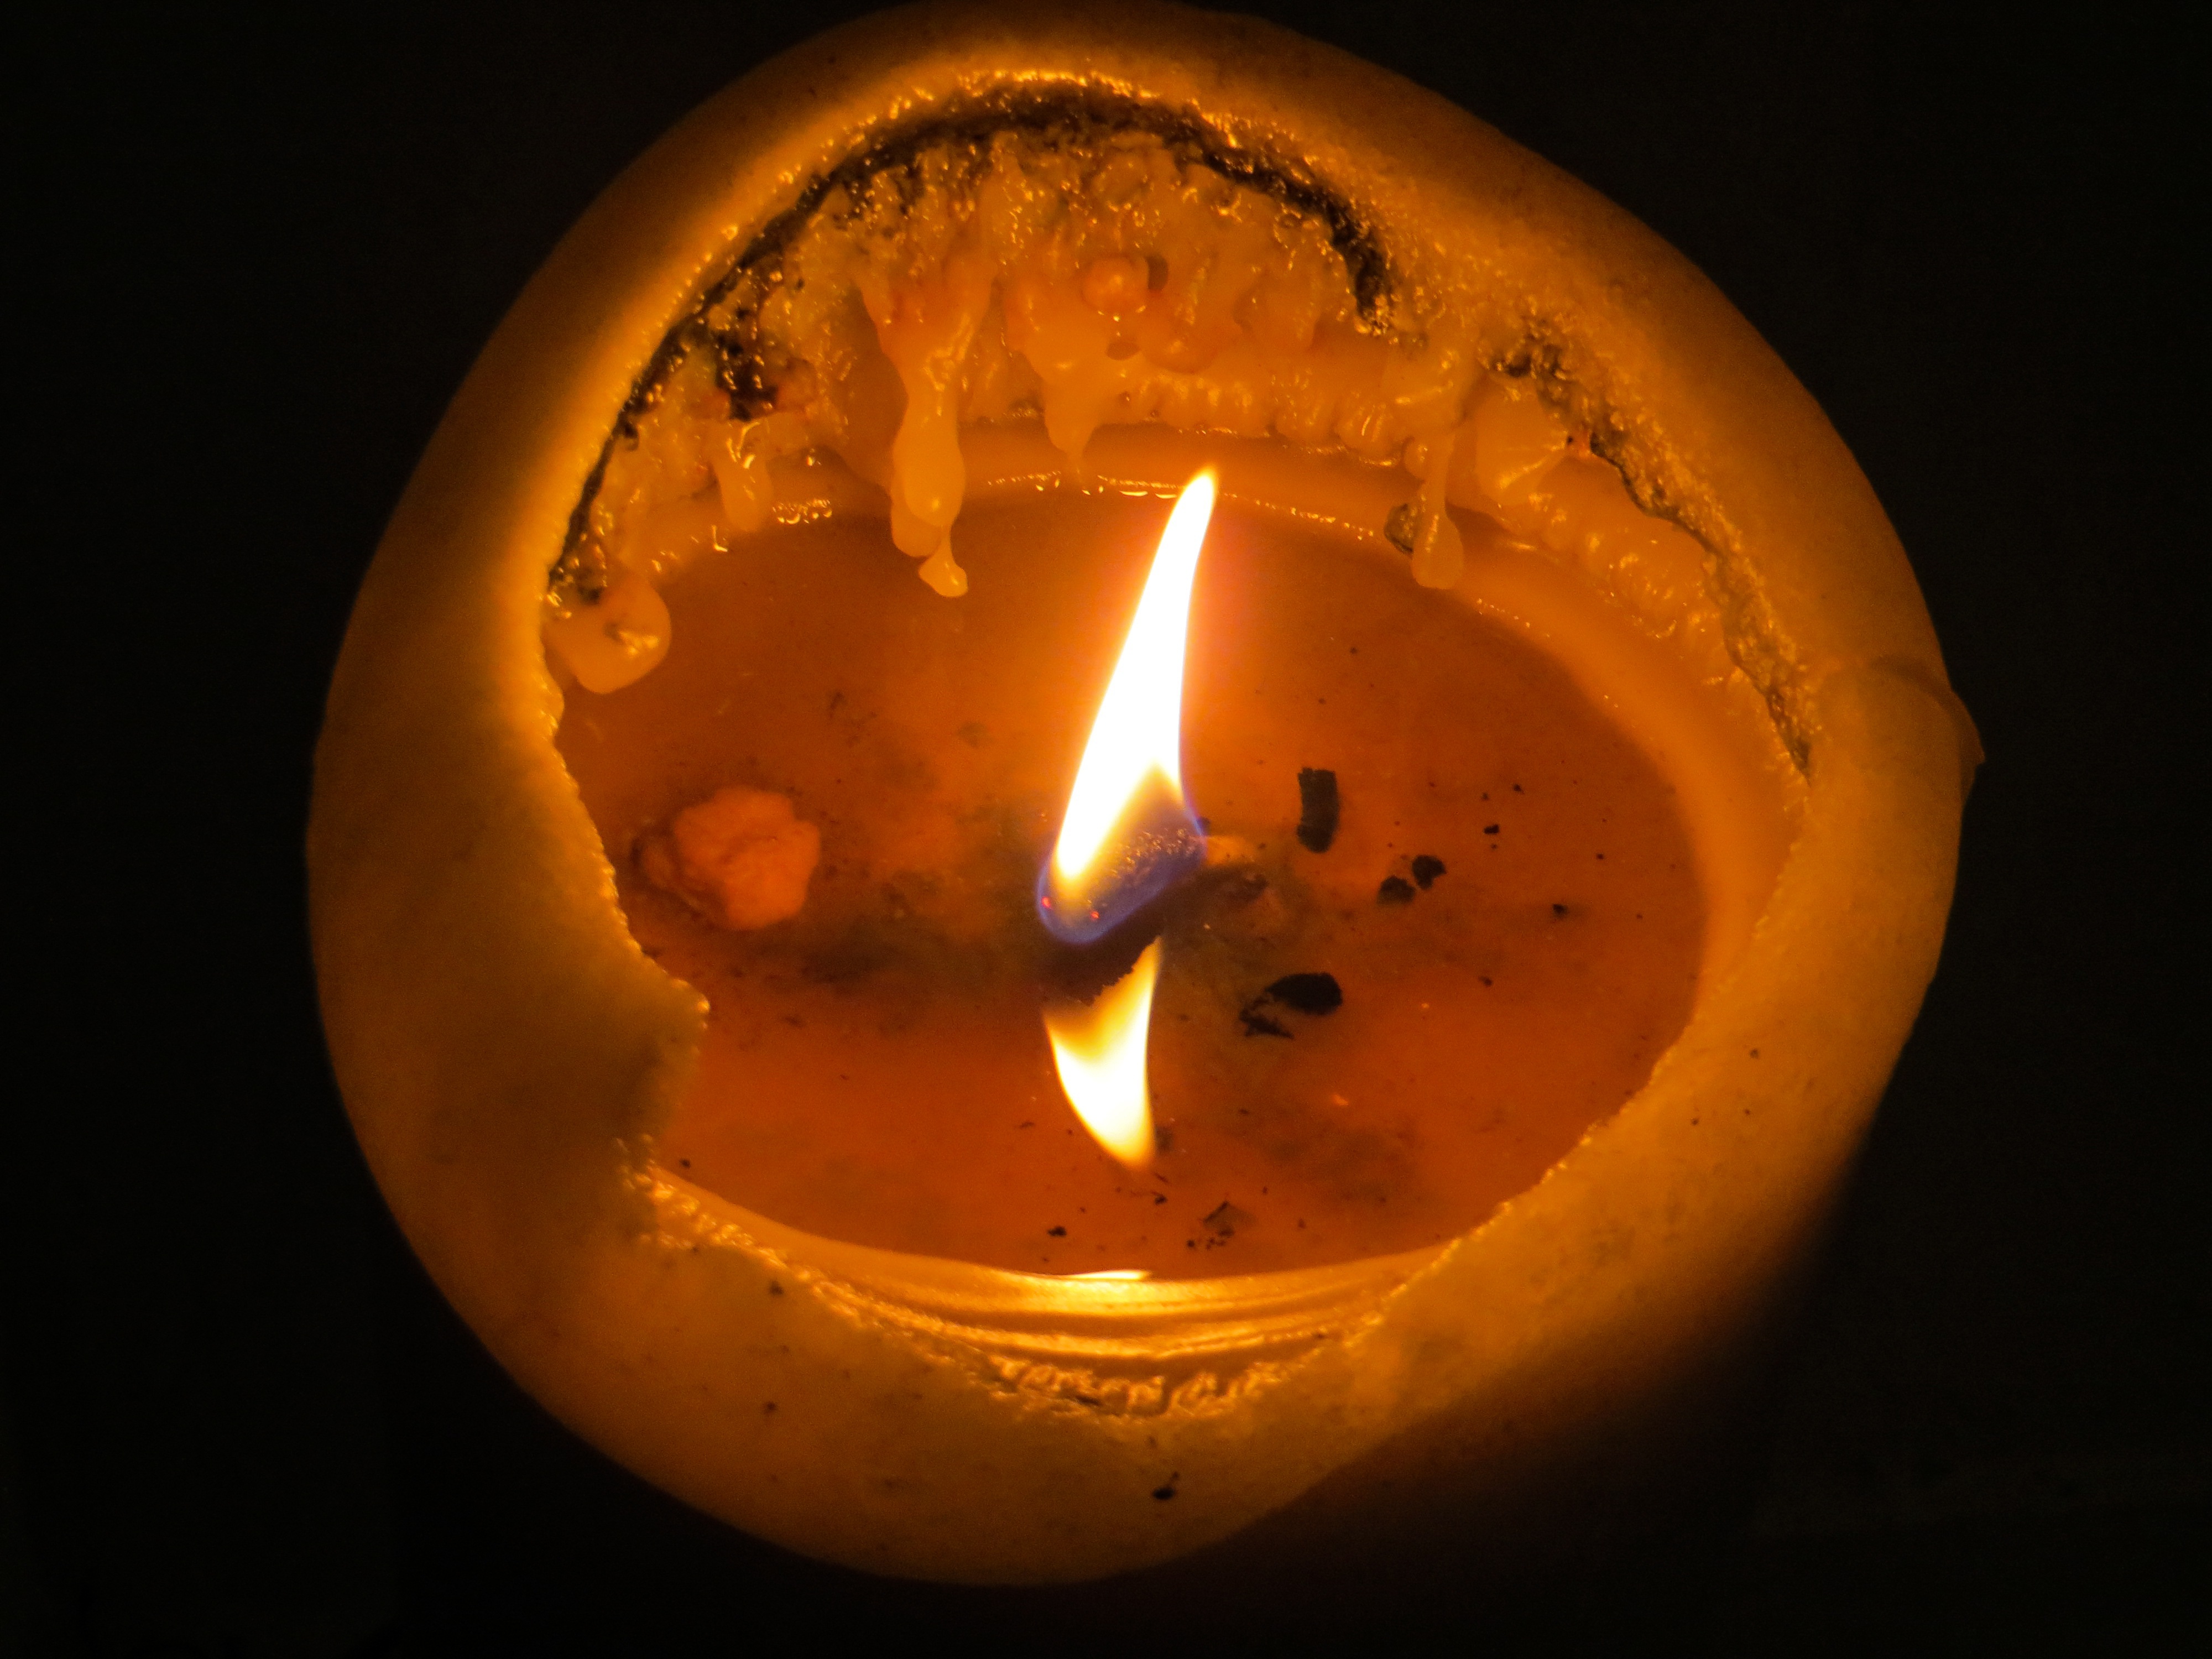
light, sun, flame, fire, darkness, yellow, candle, lighting, circle, jack o lantern, mood, macro photography, astronomical object